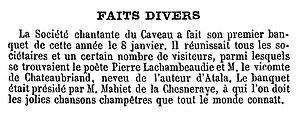
Annonce de la première réunion de l'année 1864 de la célèbre goguette du Caveau, quatrième du nom.
La société du Caveau, appelée en abrégé le Caveau, est le nom sous lequel a été connue une célèbre société bachique, chantante et littéraire parisienne créée en 1729 à Paris par Pierre Gallet et qui se réunissait deux fois par mois dans la salle basse d'un cabaret rue de Buci. Elle a compté des personnalités comme Piron et le Comte de Caylus.